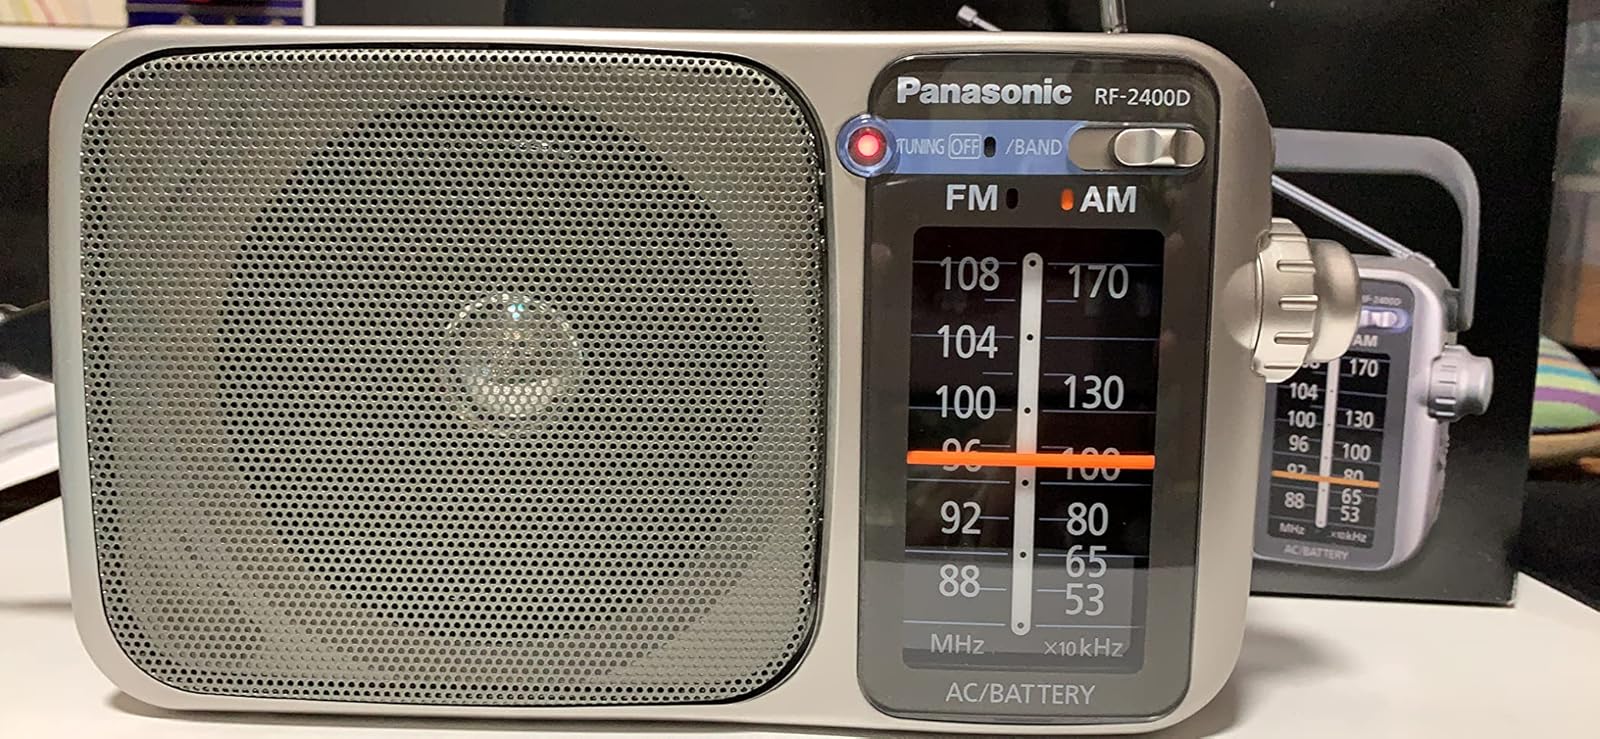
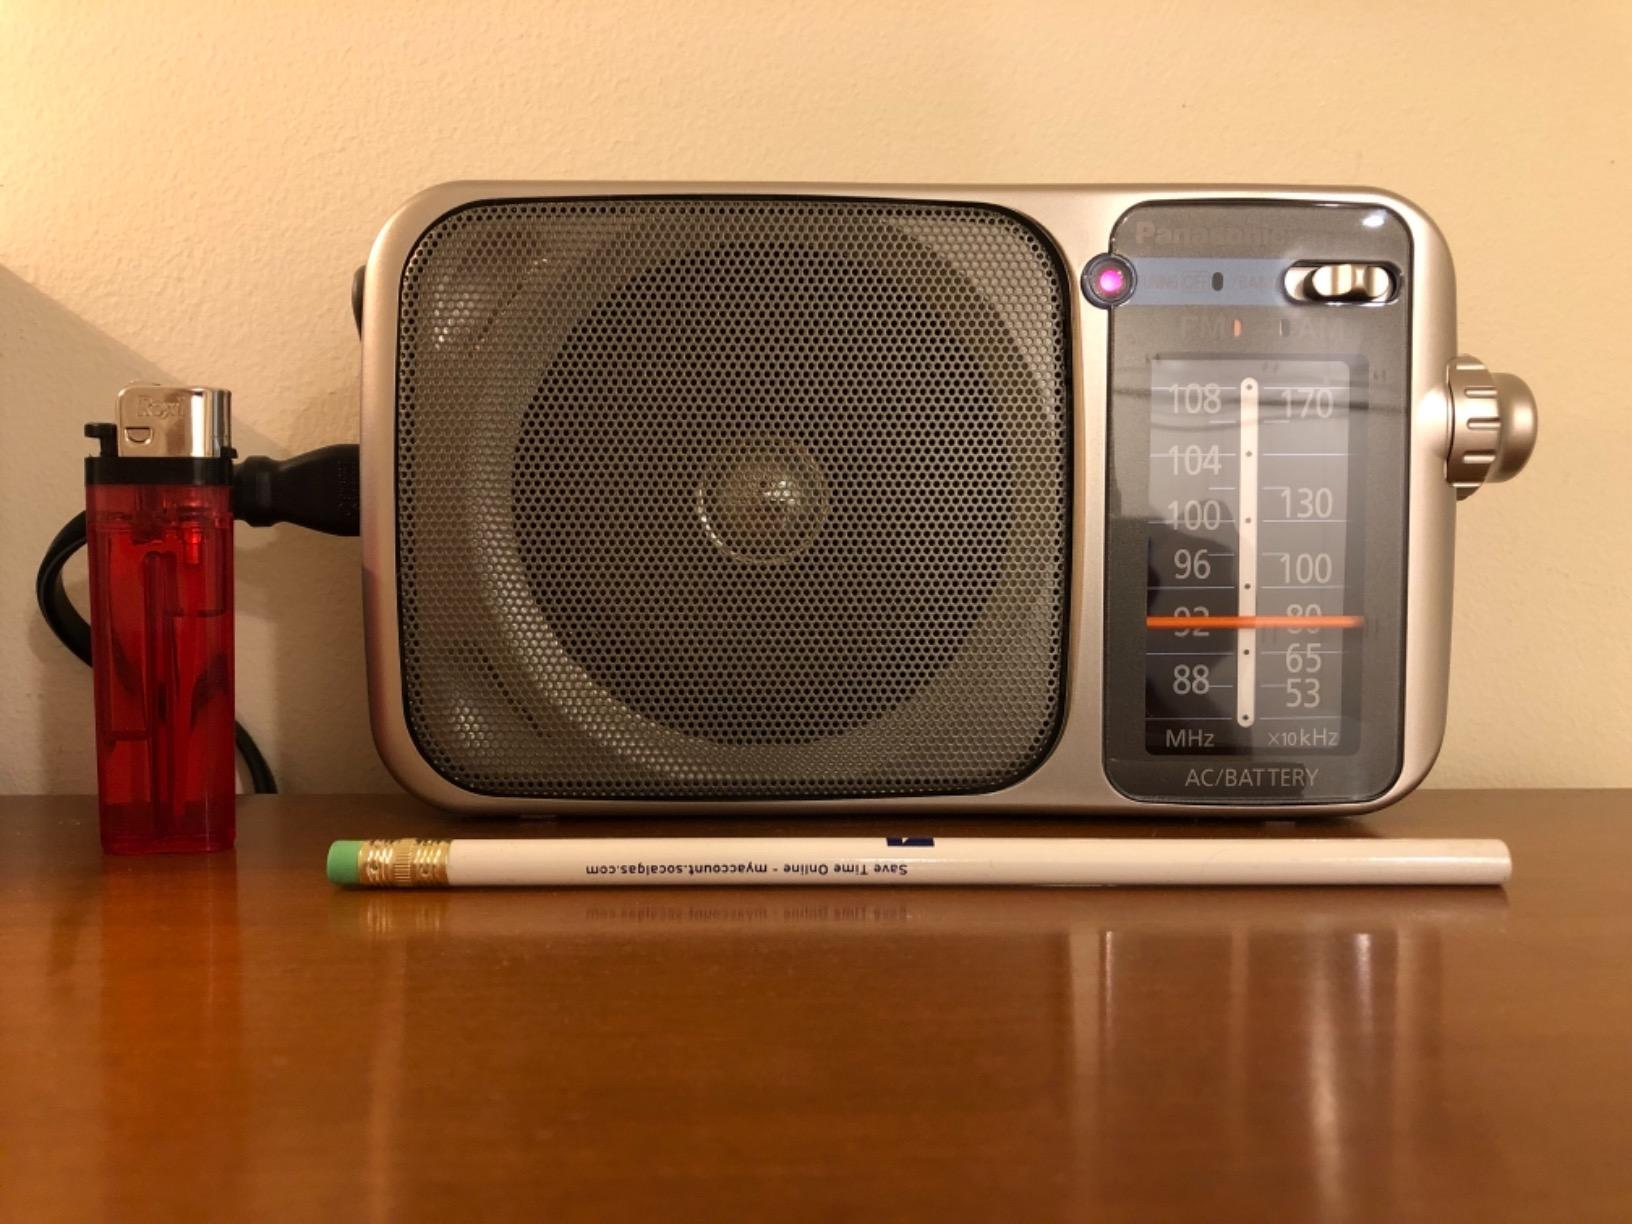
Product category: radio
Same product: yes